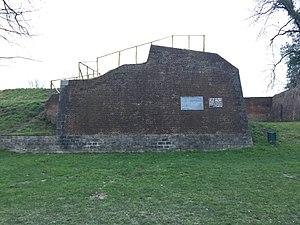
Contre-garde d'Anjou.
Une banquette est en fortification bastionnée une plate-forme située derrière le parapet et surélevée par rapport au chemin couvert ou au terre-plein. Elle permet soit aux défenseurs de se positionner pour tirer tout en étant protégés du feu ennemi ou accueille les canons qui tirent au-dessus du parapet ou au moyen de créneaux percés à travers celui-ci.